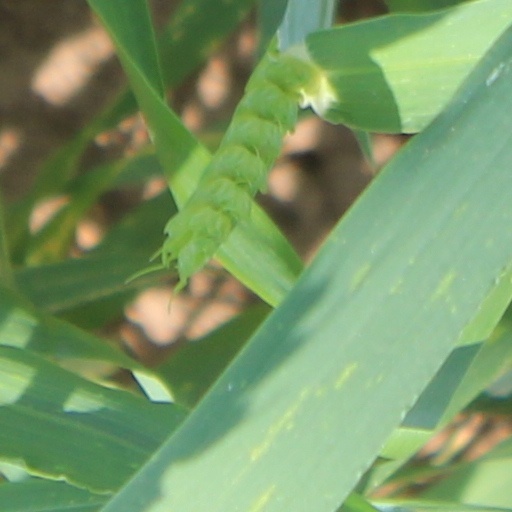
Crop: wheat